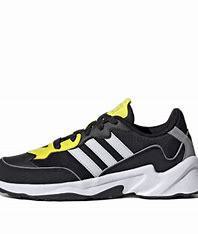
Brand: adidas
Model: neo Adidas NEO 20 20 FX